Longriggend F.C.

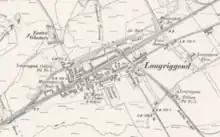
Lanarkshire Sheet III.SE 1896 extract, showing Longriggend and the location of the football ground

The first club in the village played in the Lanarkshire Cup from 1883 to 1888, and a junior club (the Wanderers) was active from 1891 until 1922. The instant club sprung out of another junior club, simply called Longriggend, in 1897 to enter senior football, being drawn in the Scottish Qualifying Cup before it had even joined the Lanarkshire Association. Somewhat against expectation the club beat the 1st Argyll and Sutherland Highlanders F.C. in the first round, but lost 3–0 to Albion Rovers in the second round, after which the club was indeed accepted into the Lanarkshire FA without opposition.